R. Brognard Okie

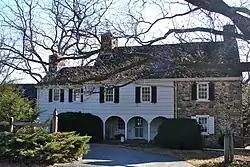
Merestone in New Garden Township, Pennsylvania, built in 1942, is an example of Okie's popular Pennsylvania-farmhouse style.

Richardson Brognard Okie Jr. (1875–1945) was an American architect. He is noted for his Colonial-Revival houses and his sensitive restorations of historic buildings.